Herbert Macandrew

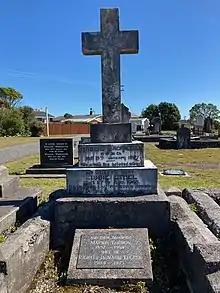
Grave of Herbert Macandrew, his wife Lissie Ethel and their daughter Marion Gordon (1897–1984), Hokitika Cemetery

Herbert Macandrew ( 1858 – 15 January 1917) was a New Zealand medical doctor and medical superintendent of the Seaview Asylum in Hokitika on the West Coast of the South Island.